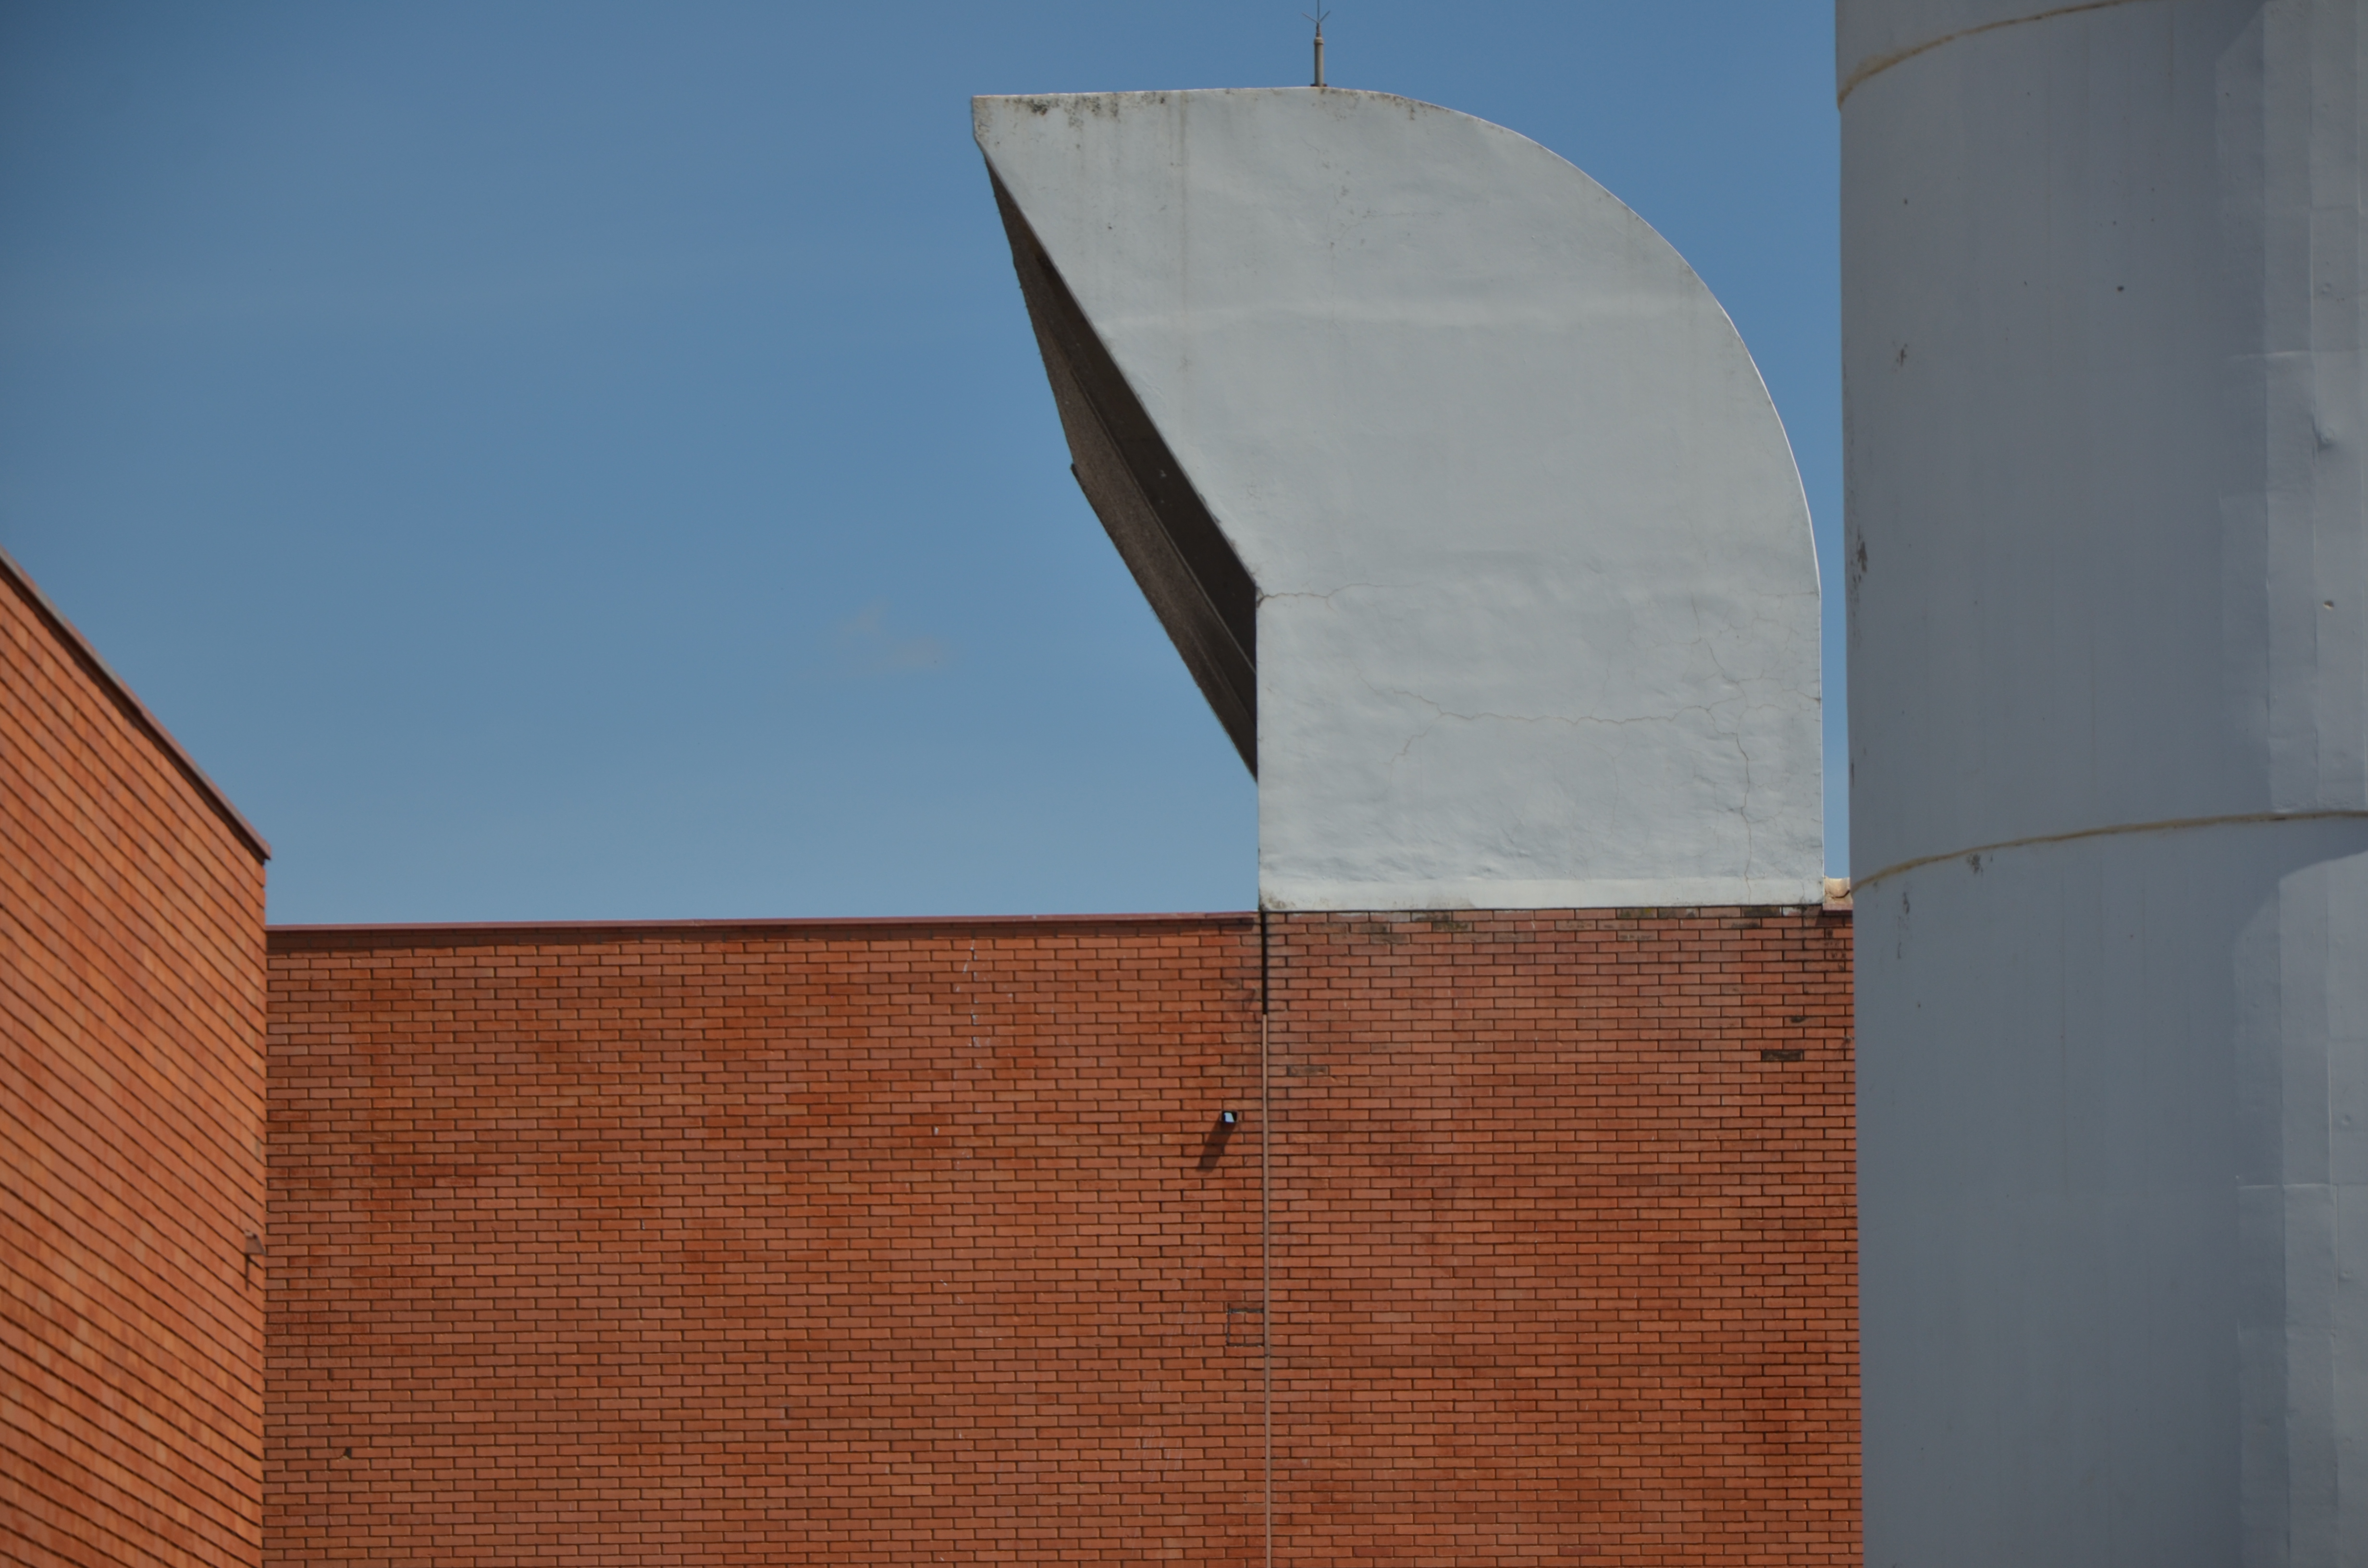
Arquitetura, industrial, blue, architecture, wall, line, sky, Material property, reinforced concrete, brick, composite material, building